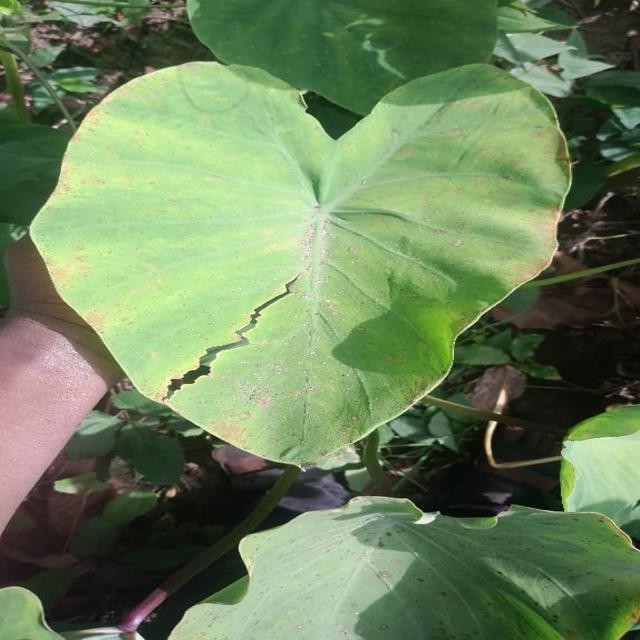
Label: Early_Blight